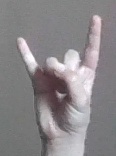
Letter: la